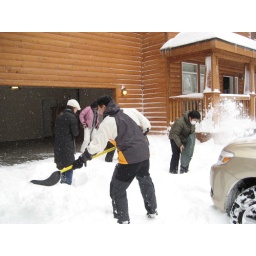
trying to get the car in the house